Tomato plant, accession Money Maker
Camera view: tilt-top (135 deg); turntable rotation: 330 degrees
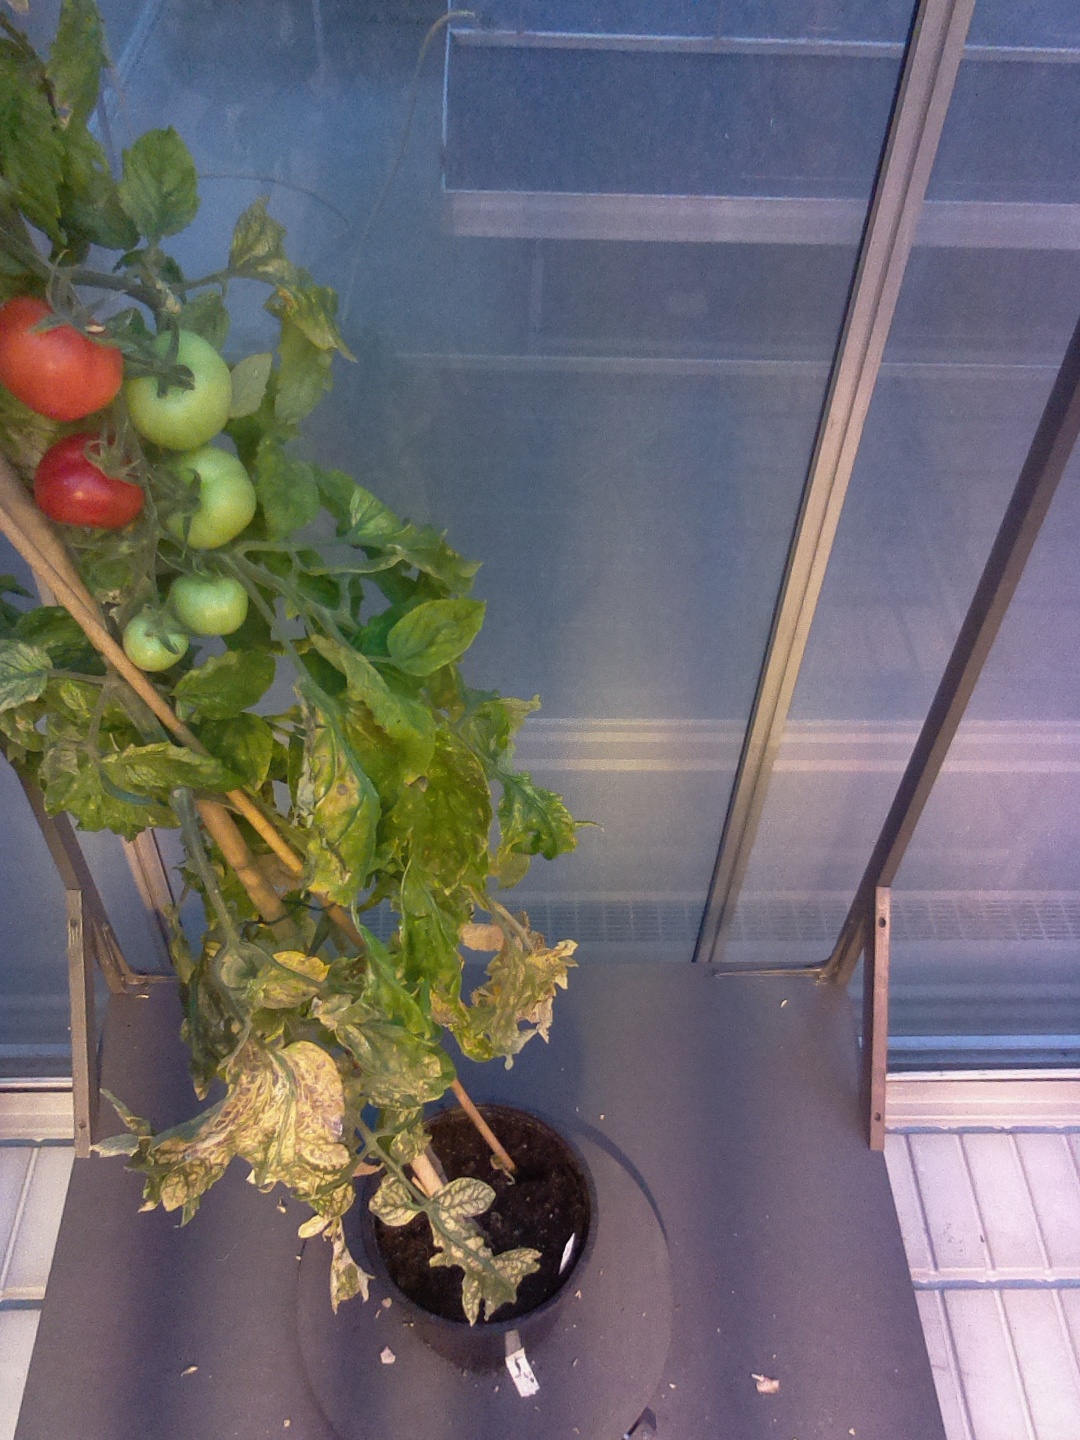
BBCH growth stage 82: 20%-30% of fruits show typical fully ripe color